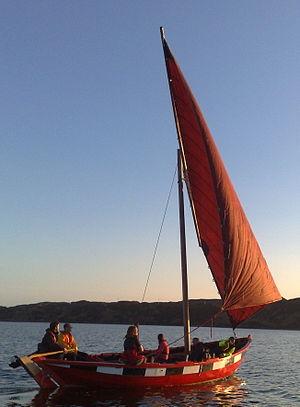
Un Sgoth ou sgoth niseach est un type de barque de pêche traditionnelle écossaise, avec un bordage à clin, grée avec une voile au tiers.
Ce glossaire maritime liste les principaux termes techniques utilisés par le monde maritime et les marins.